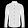
Label: Shirt